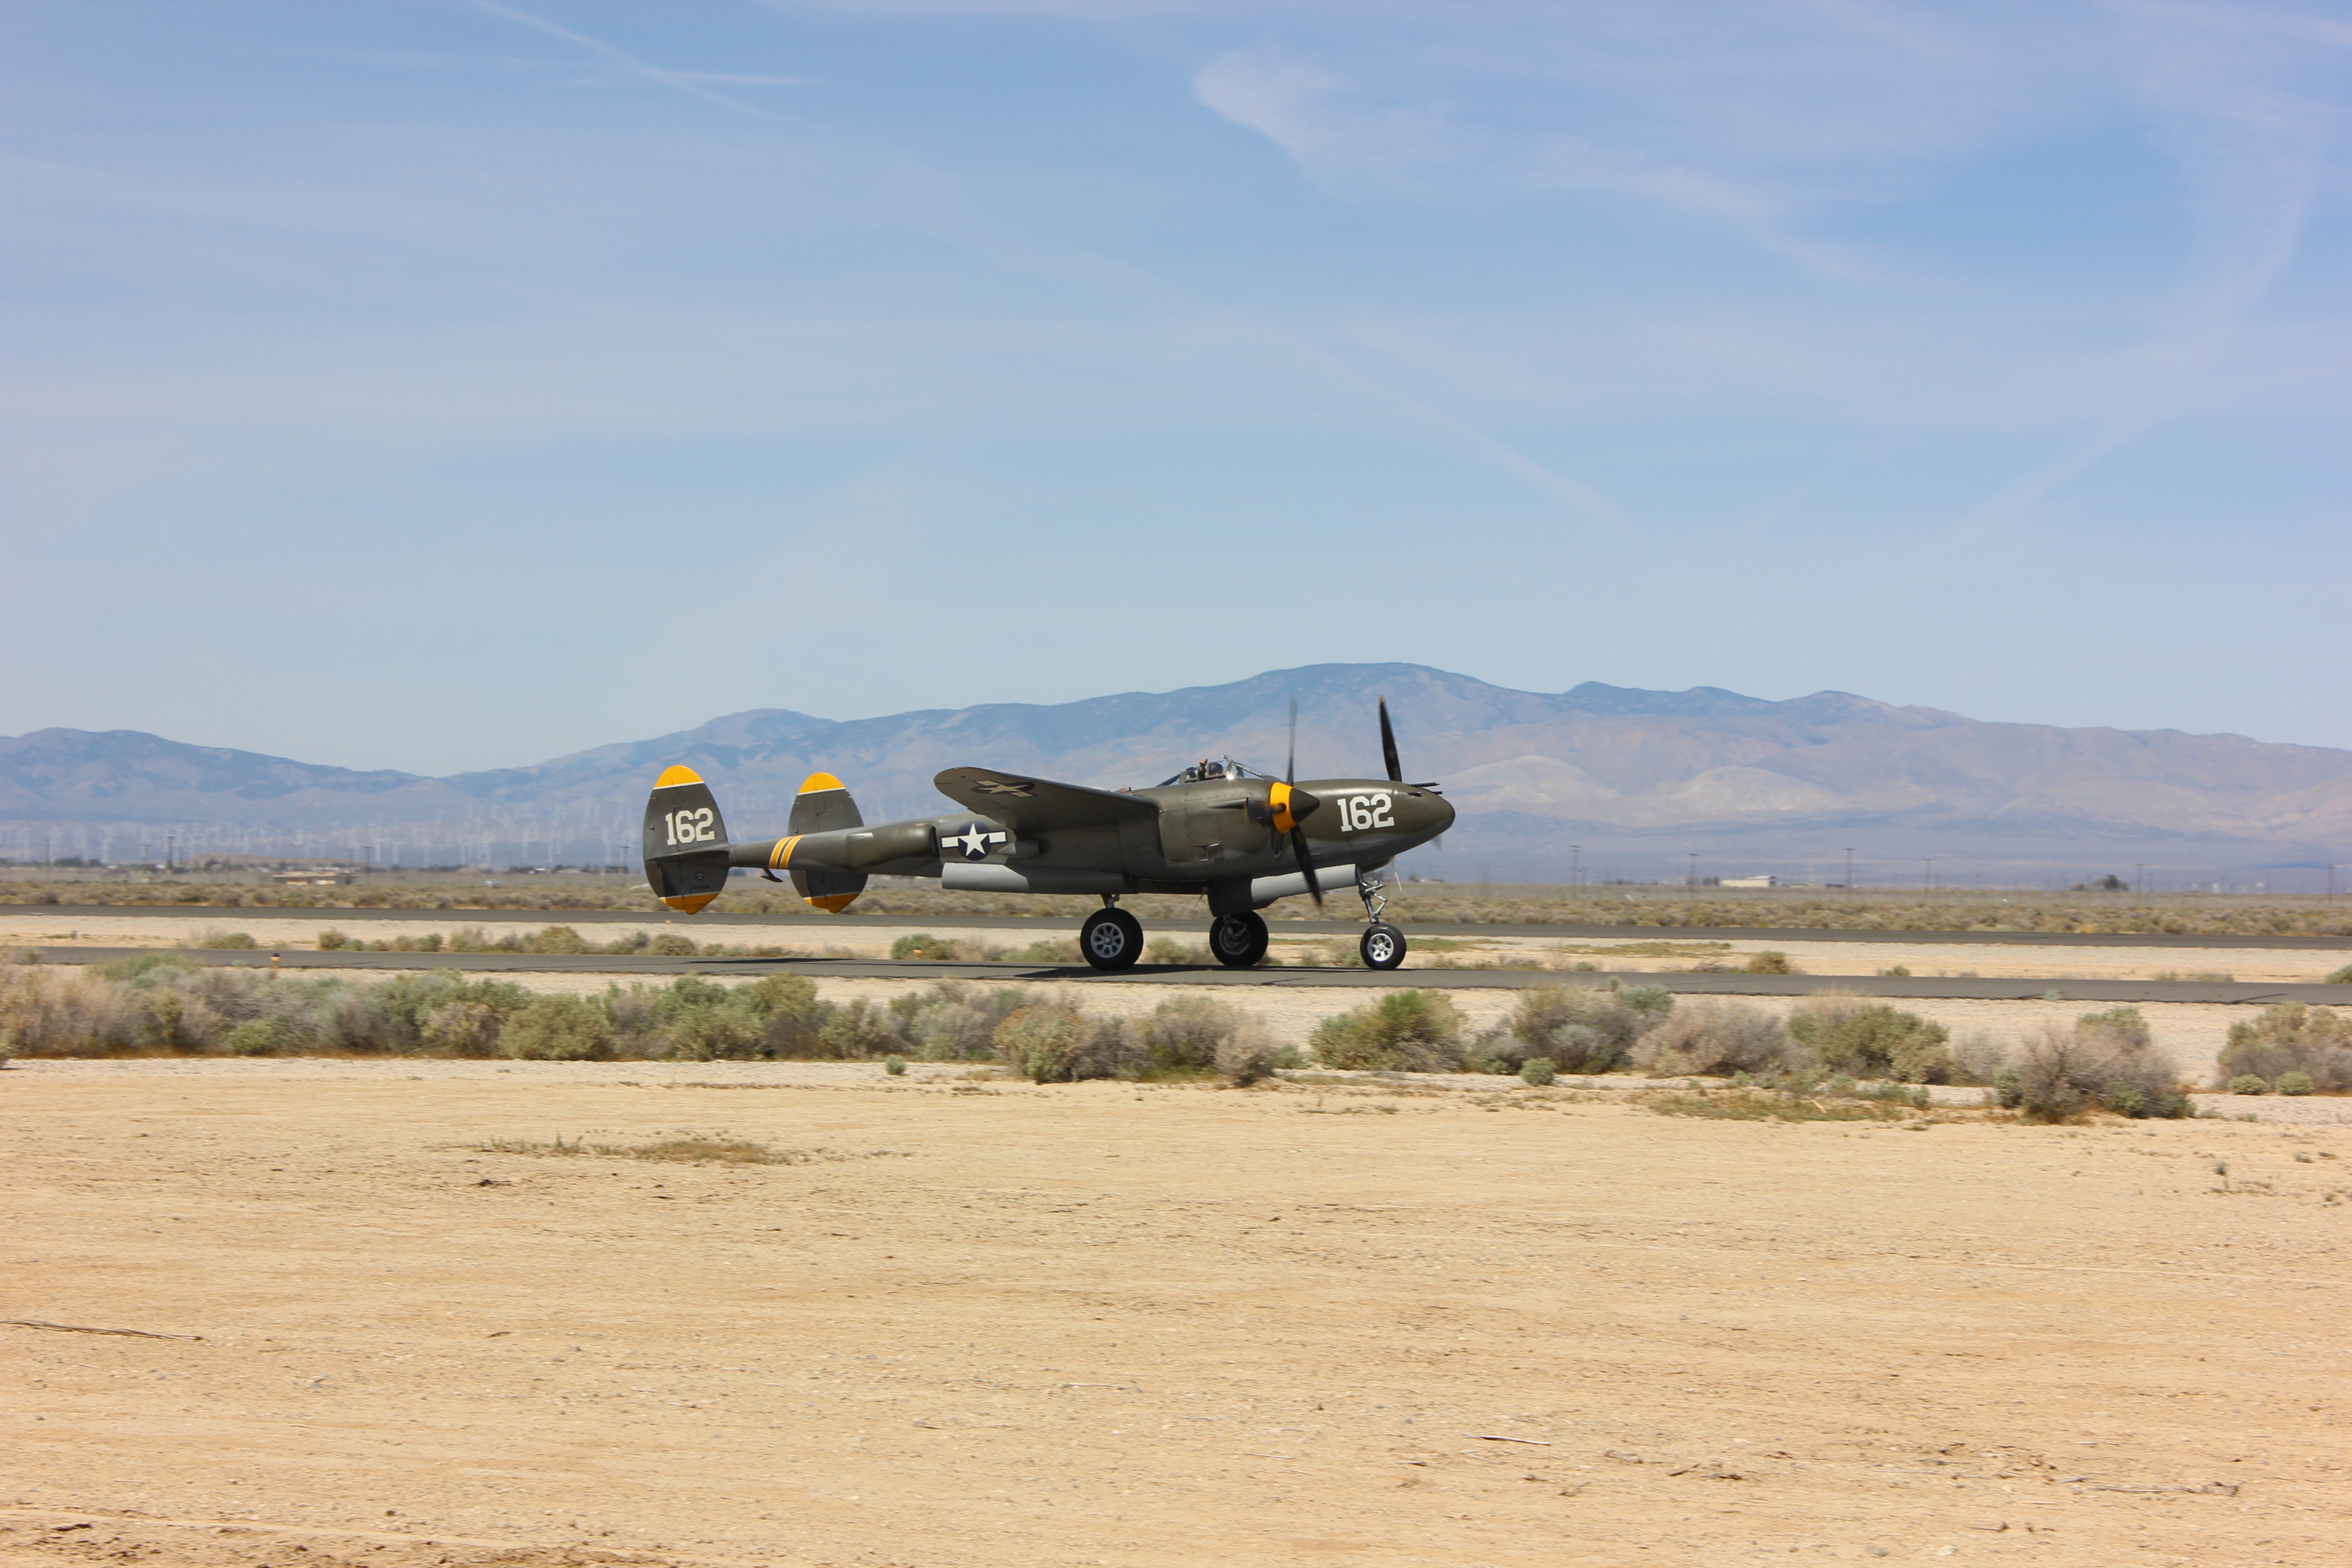
field, prairie, airplane, aircraft, vehicle, aviation, plain, air force, jet aircraft, fighter aircraft, military aircraft, atmosphere of earth